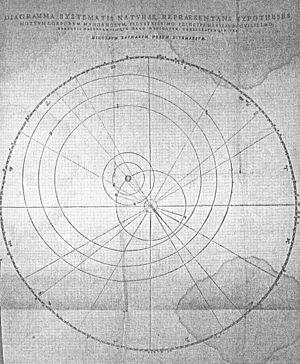
Nicolas Reymers, latinisé Raimarus Dithmarsus en raison de son lieu de naissance, auteur de quelques ouvrages d'astronomie, fut astrologue impérial de l’Empereur Rodolphe II du Saint-Empire de 1591 à 1600. Il a été aussi connu sous le nom d’Ursus.